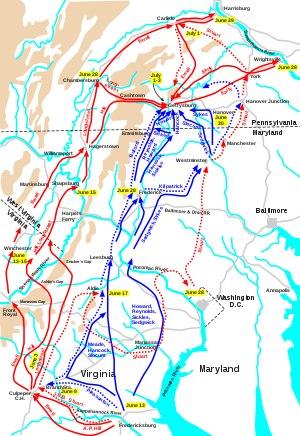
La campagne de Gettysburg désigne une série de batailles ayant débuté en juin 1863 et se terminant en juillet de la même année, et se déroulant au cœur des États du Nord, le Maryland et la Pennsylvanie, sur le théâtre oriental de la Guerre de Sécession.